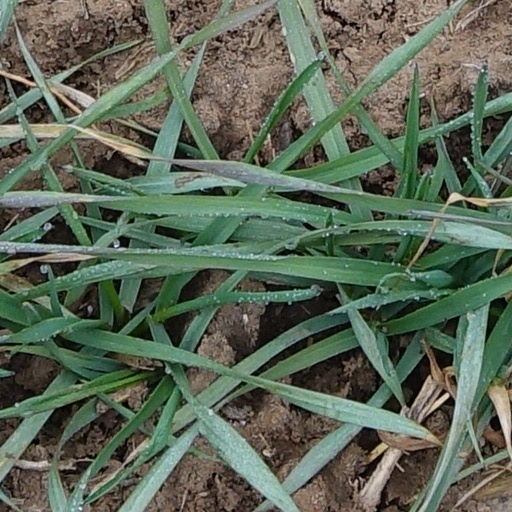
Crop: wheat